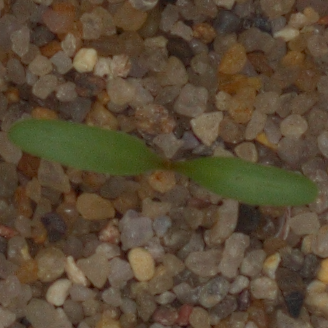
Label: sugar_beet